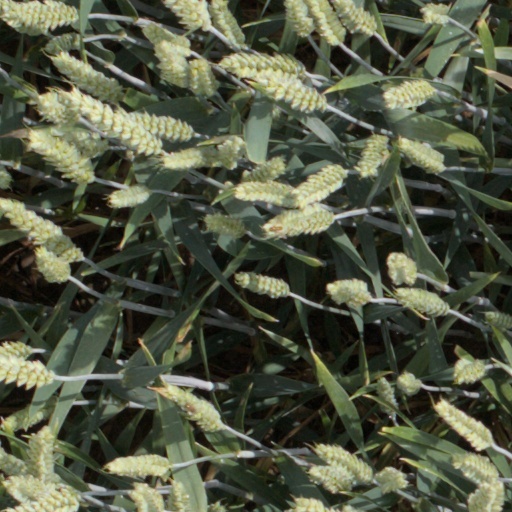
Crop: wheat